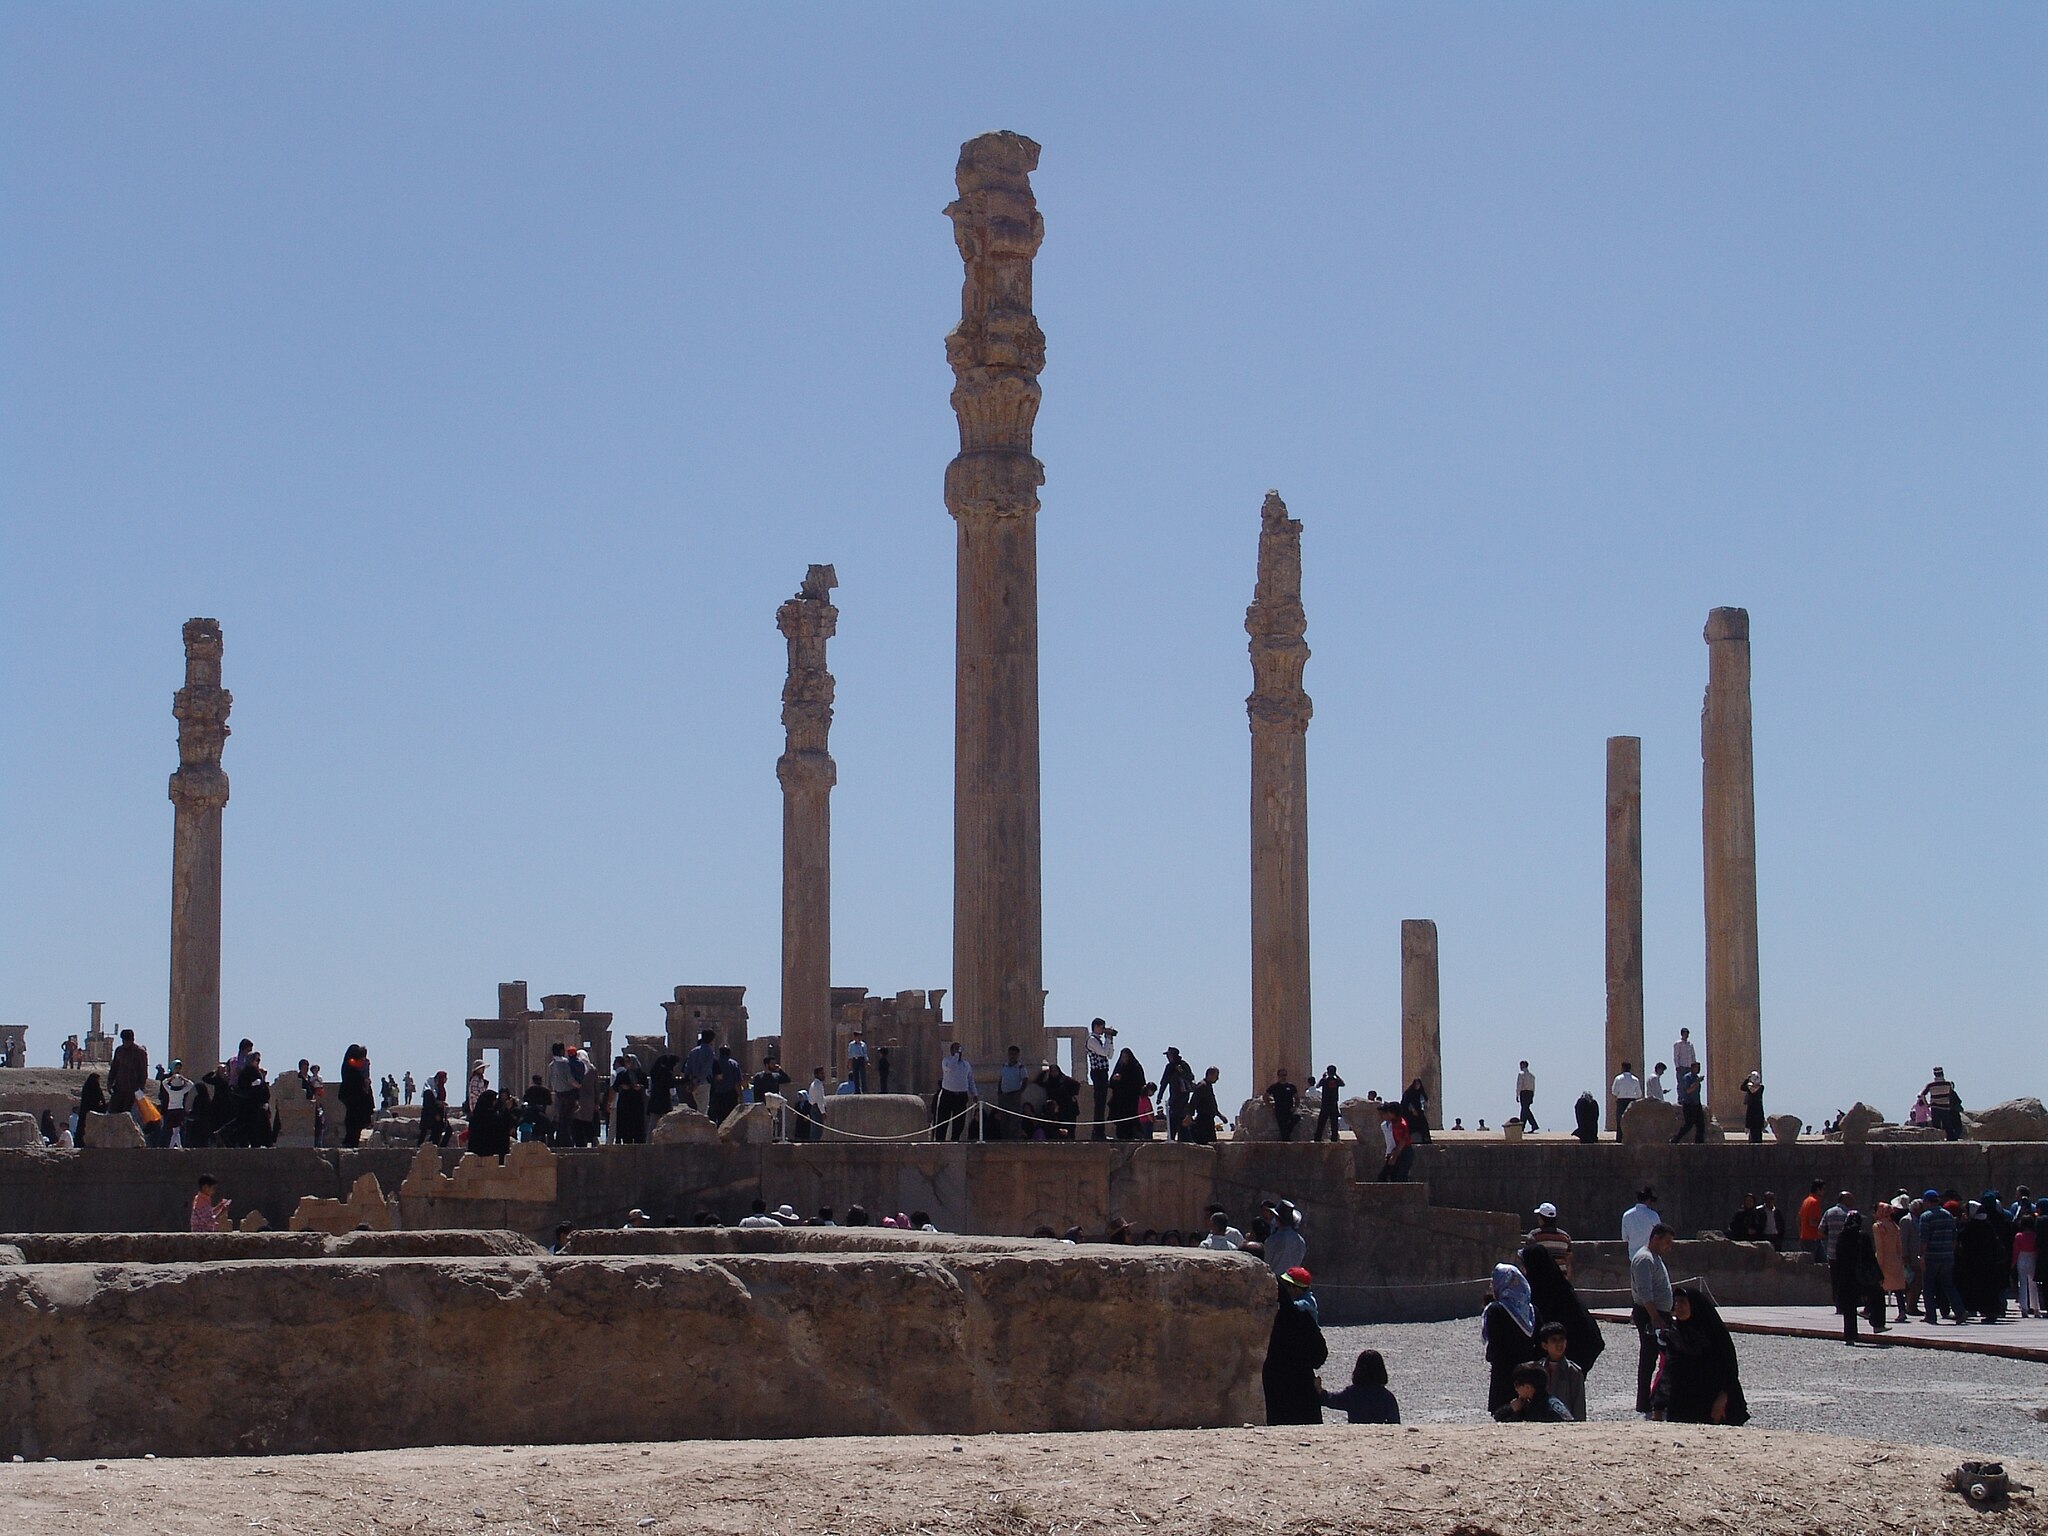
Title: Persepolis-Darafsh 1 (110)
Description: Persepolis
Date: 2008-03-21 12:04:27
Categories: GFDL, Taken with Sony DSC-F828, Apadana of Persepolis, License migration redundant, Self-published work, Files with coordinates missing SDC location of creation, 2008 in Persepolis, Photos by Darafsh Kaviyani